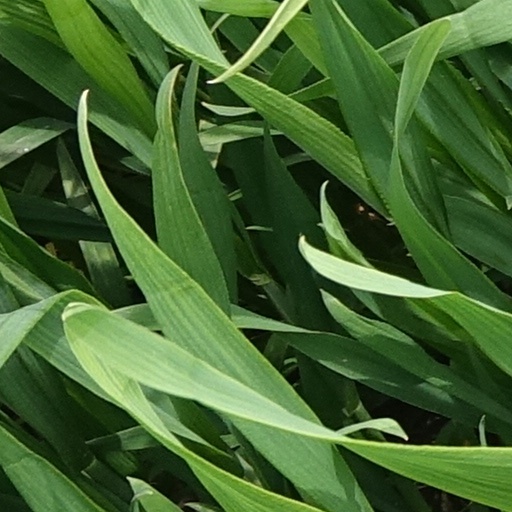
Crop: wheat